Christiane Knacke

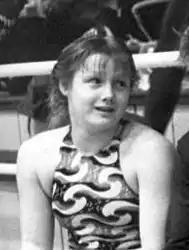
Christiane Knacke in 1978

Christiane Knacke (later Driesener then Sommer, born 17 April 1962) is a retired swimmer from East Germany who specialized in the 100 m butterfly. In this event she won a silver medal at the 1977 European Aquatics Championships and a bronze medal at the 1980 Summer Olympics. She was the first woman to break the one-minute barrier in the event, when she clocked 59.78 on 28 August 1977, setting a new world record.